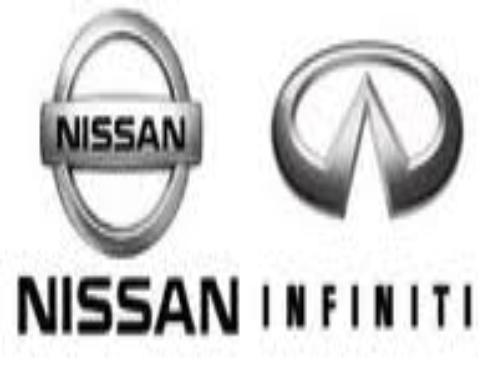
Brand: Infiniti
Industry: Transportation